Herbert Wragg

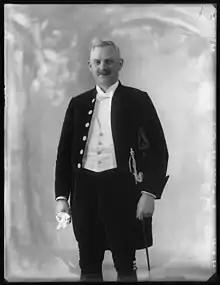
Wragg

Sir Herbert Wragg (1880 – 13 February 1956) was a British Conservative Party politician who served as Member of Parliament (MP) for Belper in Derbyshire from 1923 to 1929 and from 1931 to 1945.